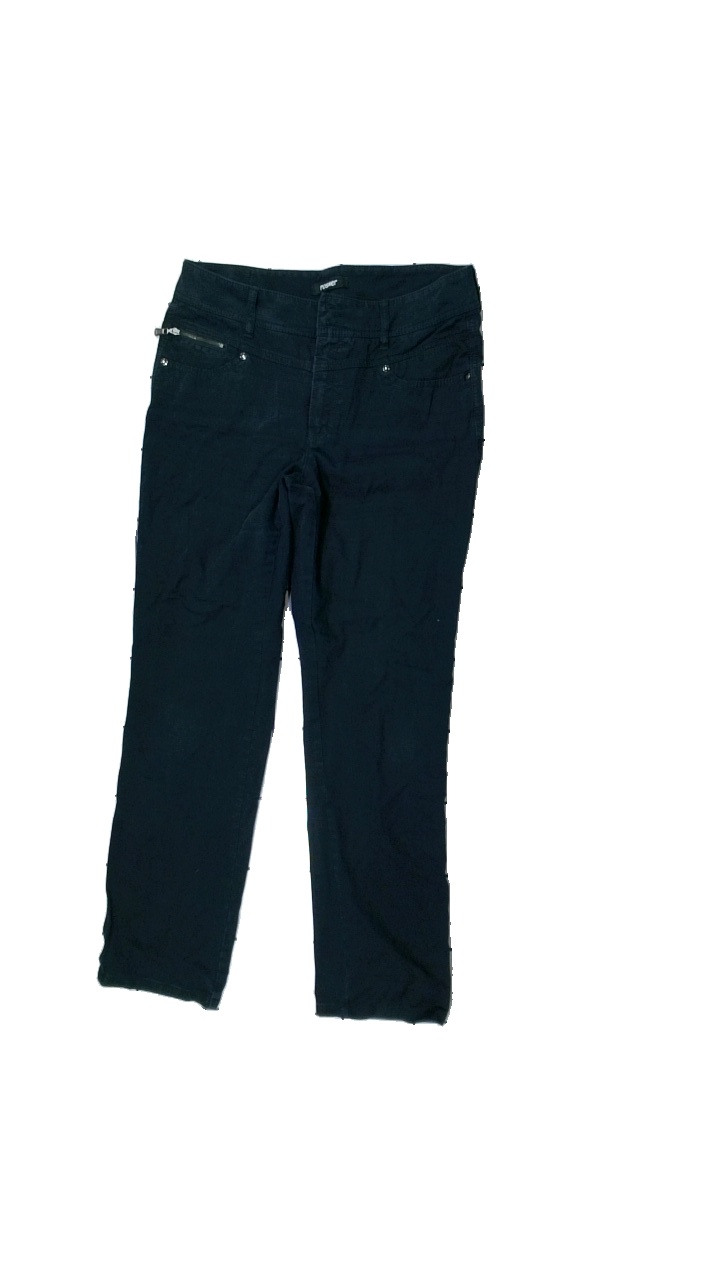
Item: Jeans (Ladies)
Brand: Rosner
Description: Black tight jeans
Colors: Black
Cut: Tight
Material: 100% Cotton
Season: All
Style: Denim
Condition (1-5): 3
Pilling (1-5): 5
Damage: damaged elastane
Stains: Minor
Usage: Recycle
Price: <50